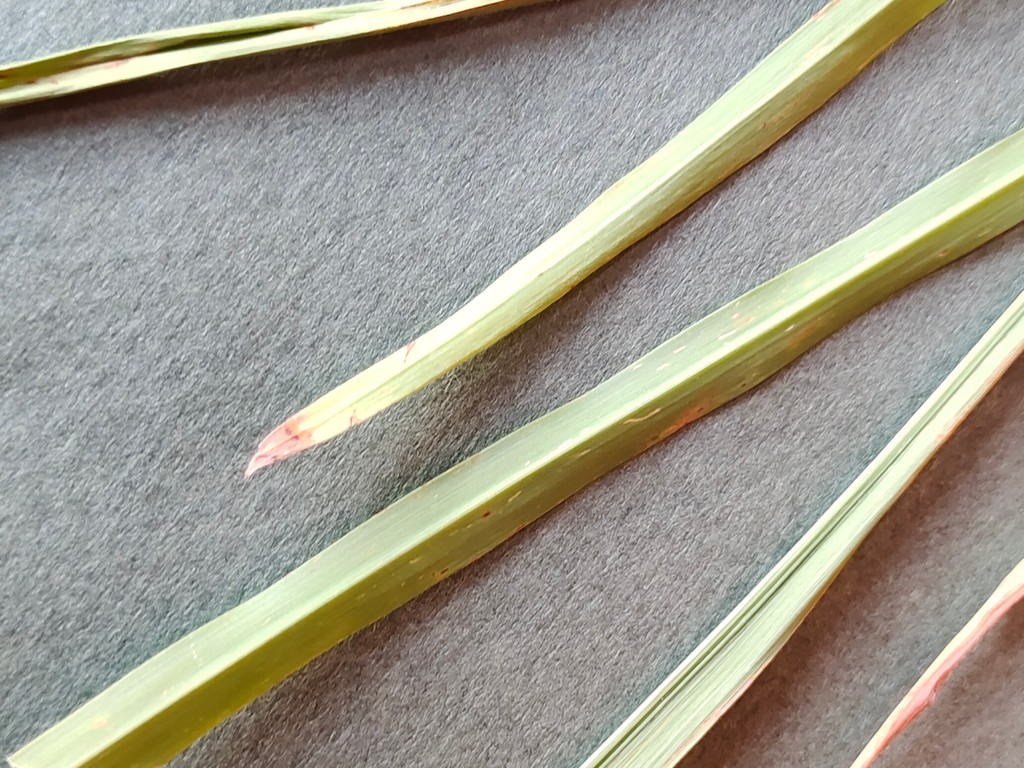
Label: Unhealthy